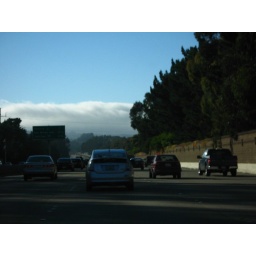
rolling clouds over route 280 north on the commute home